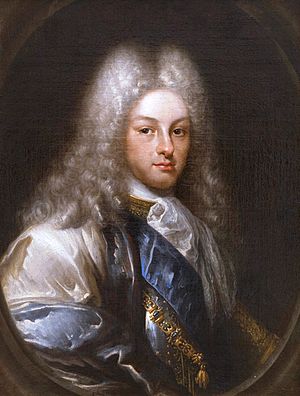
Navarras monarker / Opdelingen af kongeriget / Øvre Navarra / Huset Bourbon, 1700-1833
Dette er en oversigt over kongerne og dronningerne af Pamplona, senere Navarra. Pamplona var det primære navn for kongeriget indtil dens forening med Kongeriget Aragonien. Imidlertid begyndte man at anvende den territoriale betegnelse Navarra som et alternativ navn i det sene tiende århundrede, og navnet Pamplona blev beholdt godt ind i det tolvte århundrede.